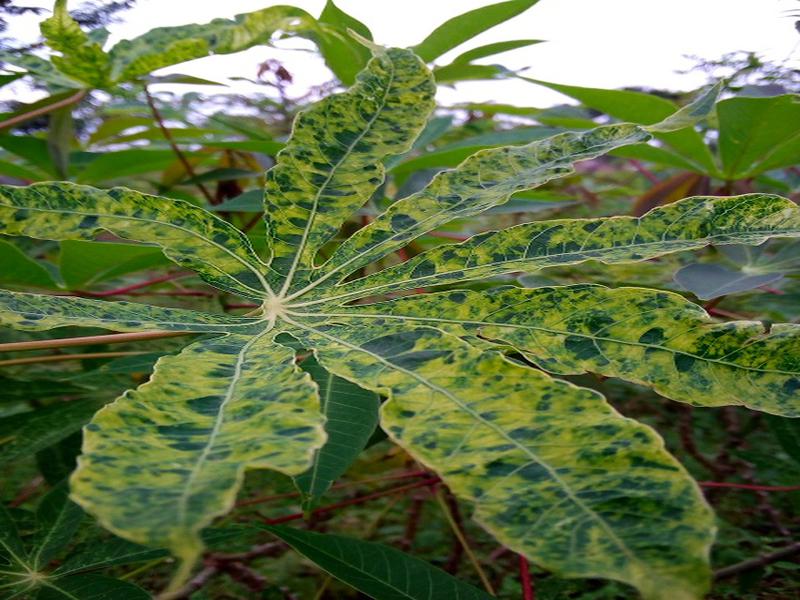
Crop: cassava
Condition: mosaic_disease